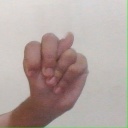
अक्षर: न